Sato Project

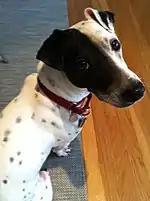
Sato adopted by someone in Massachusetts, US

The Sato Project is composed of two teams: one operating in Puerto Rico and another operating in the mainland United States. These teams work together to ship the dogs from Puerto Rico to the U.S. mainland.